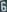
Number: 6